Highland Park (Meridian, Mississippi)

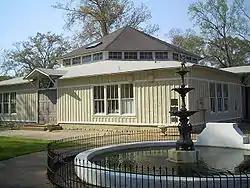
Historic Dentzel Carousel

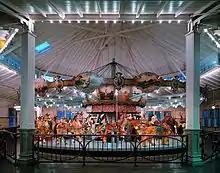
Highland Park Dentzel Carousel

The Highland Park Dentzel Carousel and Shelter Building was manufactured about 1896 for the 1904 St. Louis Exposition by Gustav Dentzel of Philadelphia, Pennsylvania. Meridian bought the carousel in 1909 and installed it in its house in the park. It is the only remaining two-row stationary Dentzel menagerie in the world. As such, it was declared a National Historic Landmark in 1987. Its house, also in the National Historic Landmark listing, is the only remaining original carousel building built from a Dentzel blueprint.